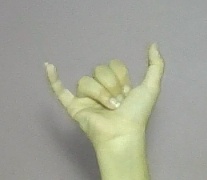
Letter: ya